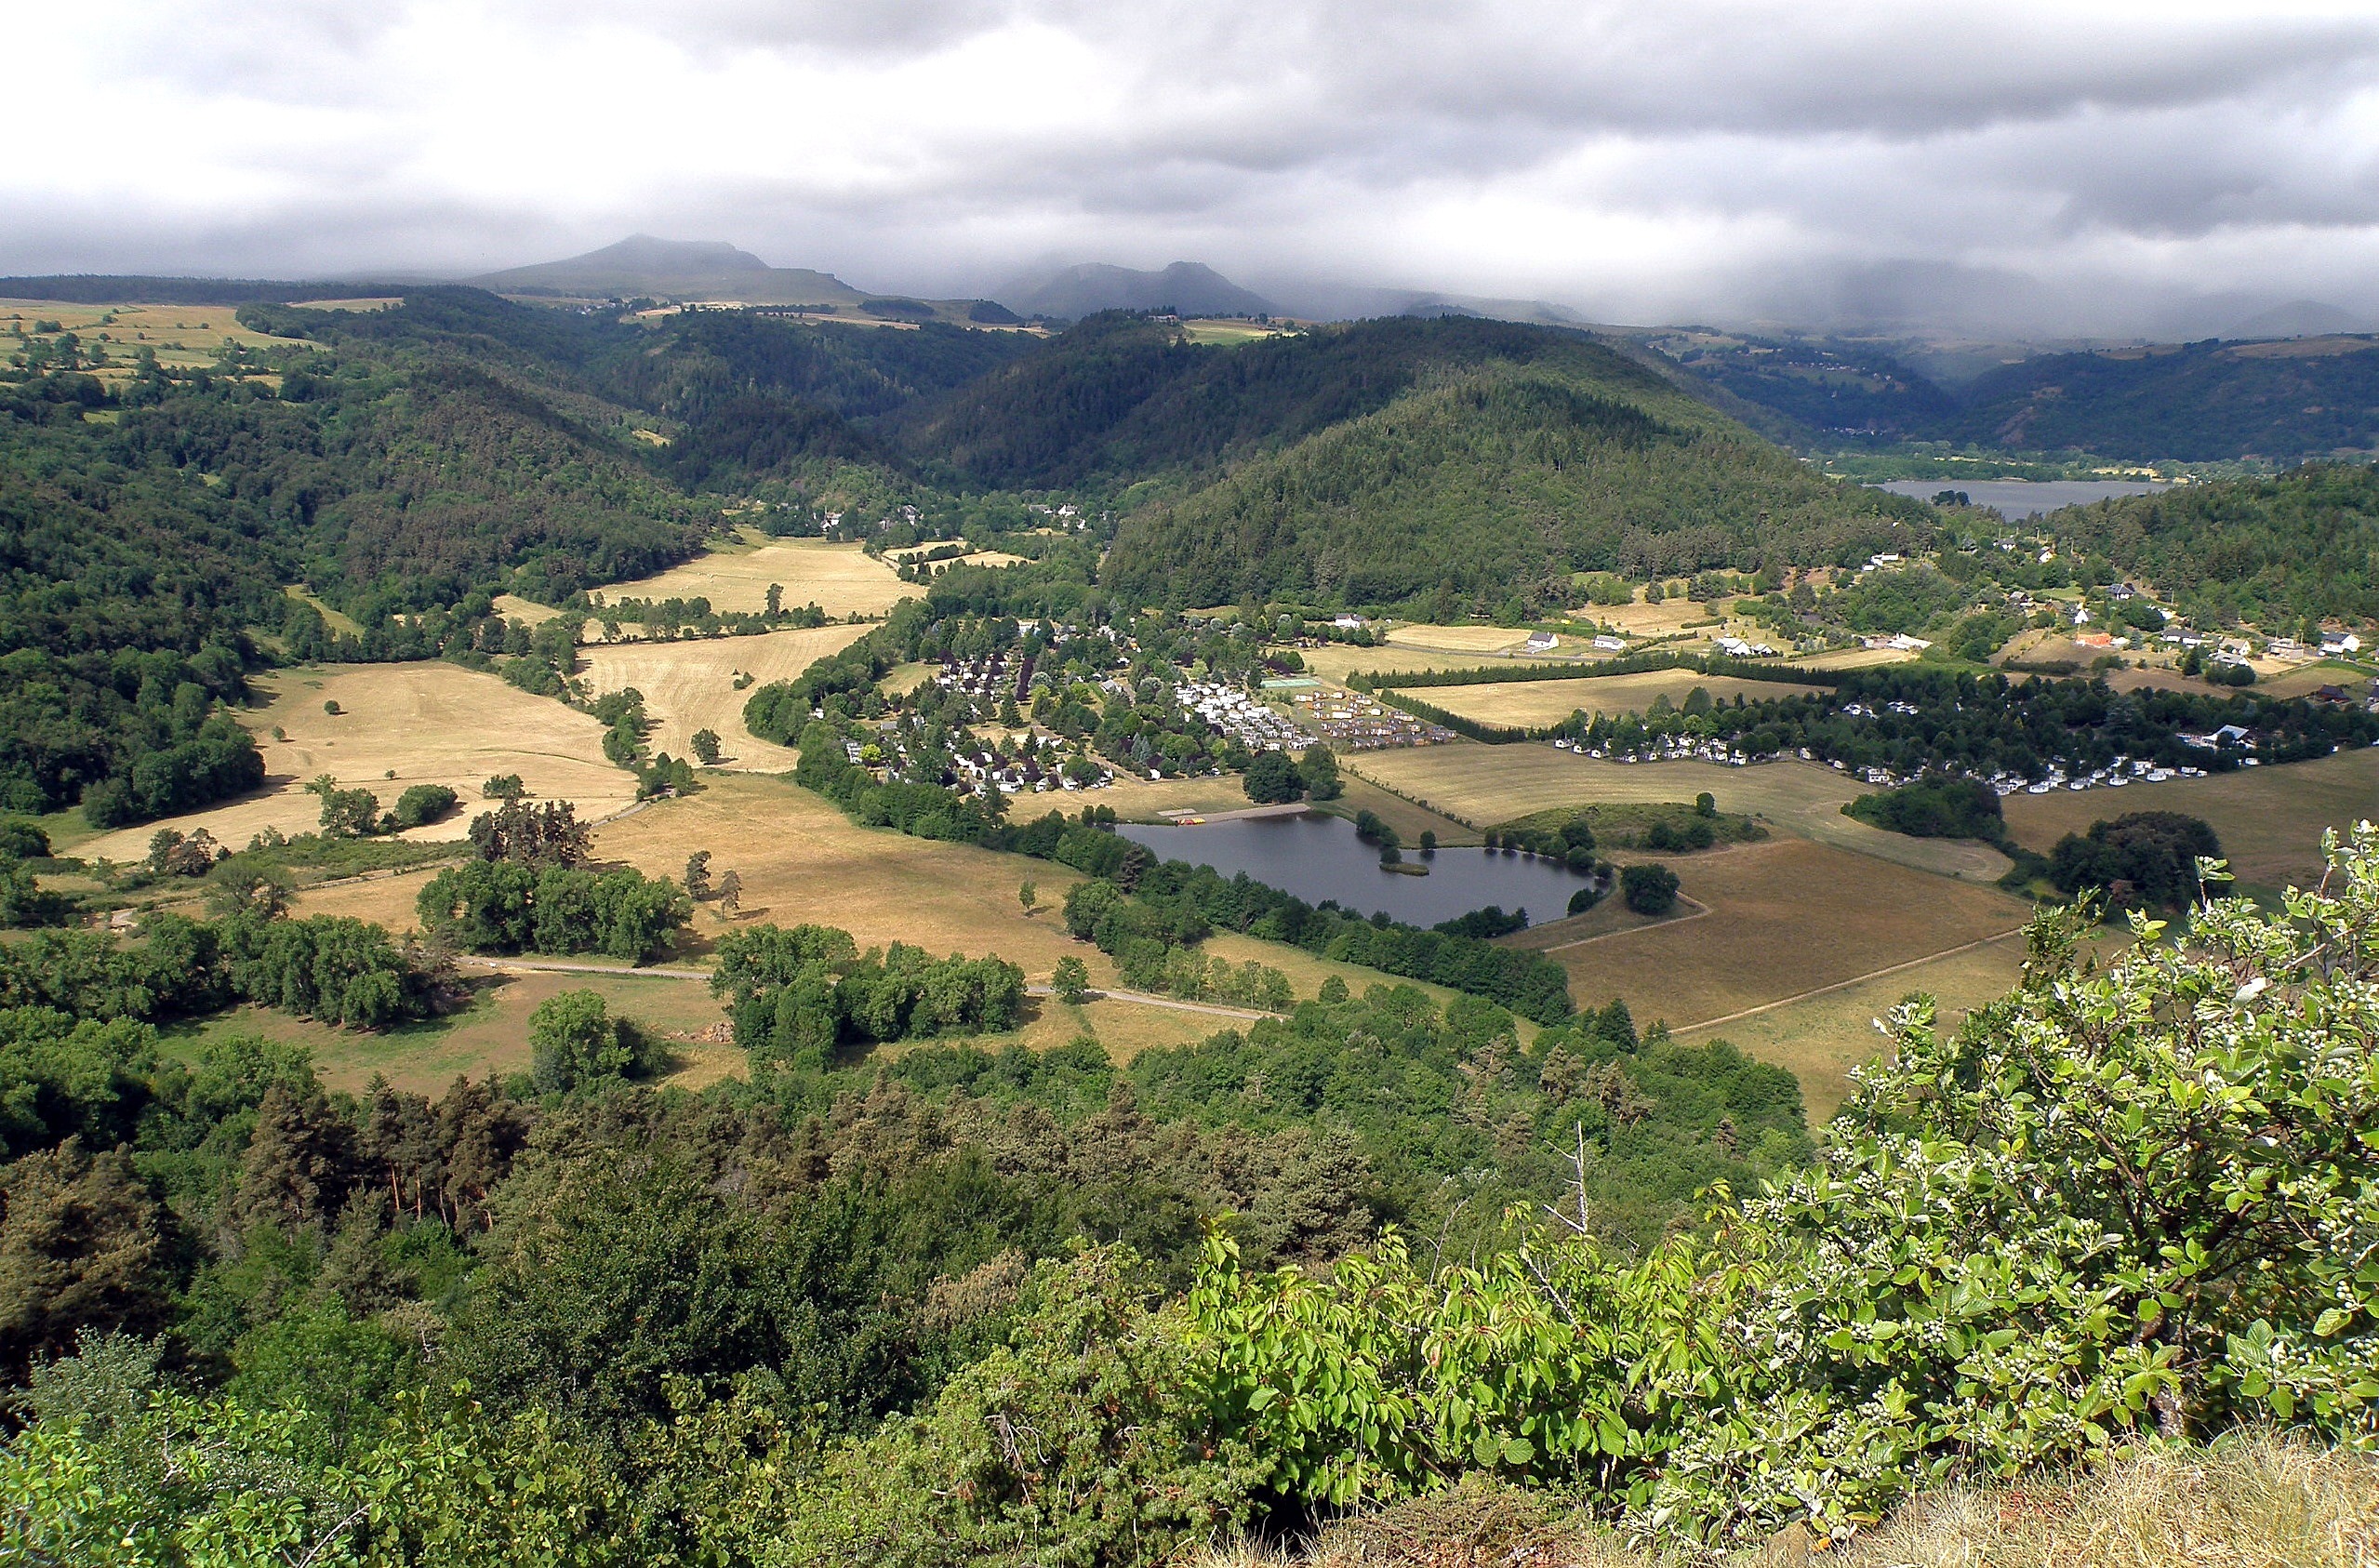
landscape, tree, nature, forest, wilderness, mountain, sky, countryside, hill, lake, valley, mountain range, country, summer, village, france, rural, spring, scenic, reservoir, agriculture, trees, woods, outside, clouds, fields, mountains, ravine, plateau, ecosystem, rural area, aerial photography, geographical feature, mountainous landforms